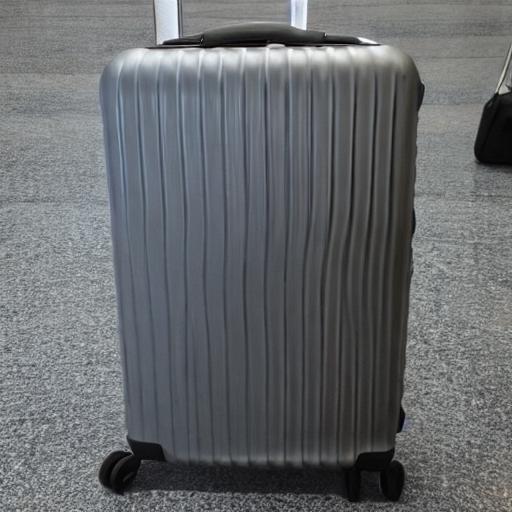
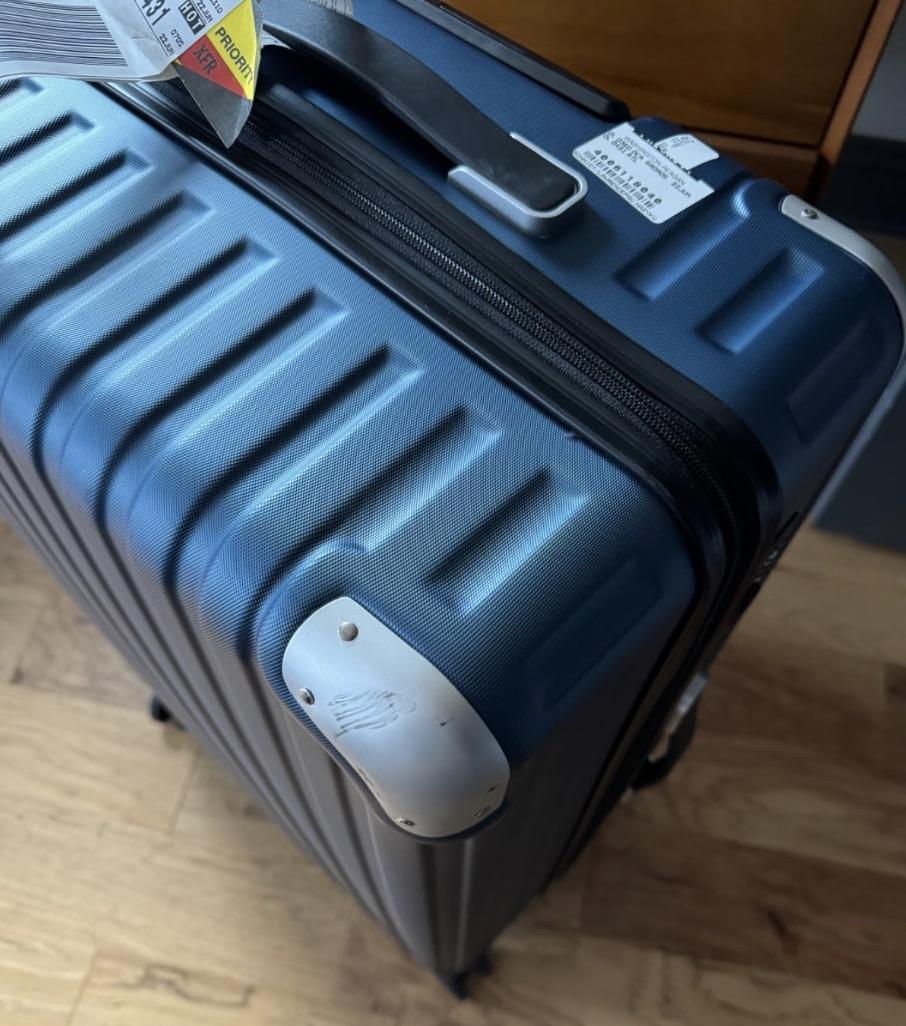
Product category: items_tea
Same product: no